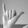
ASL letter: Y